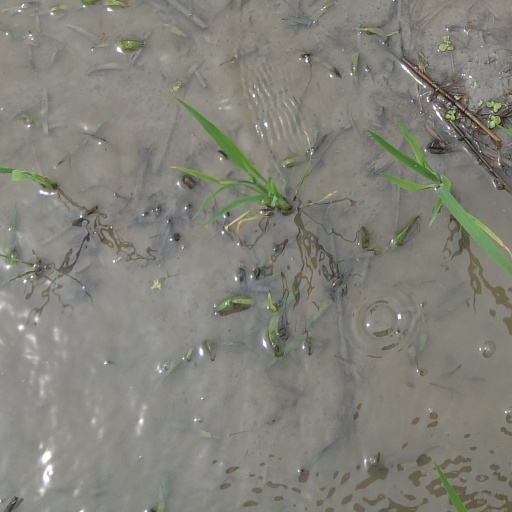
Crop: rice